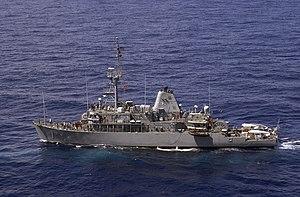
La classe Avenger est une série de 14 navires de type chasseur de mines de l'United States Navy, construit entre 1983 et 1994. Les navires sont classés MCM selon le système de désignation des bâtiments de l'US Navy.